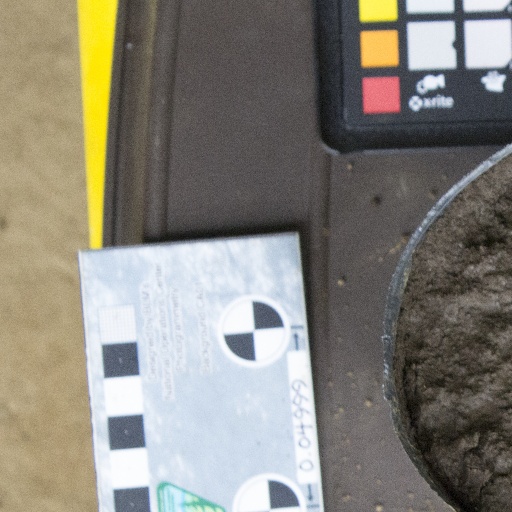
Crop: soybean